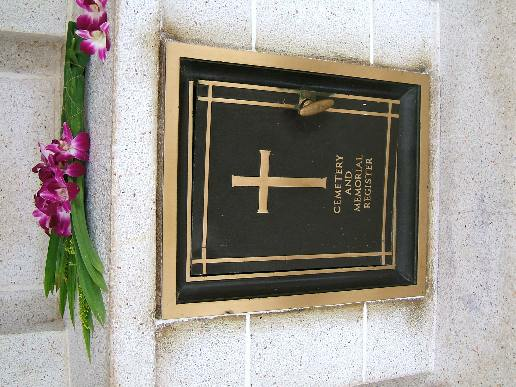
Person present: No